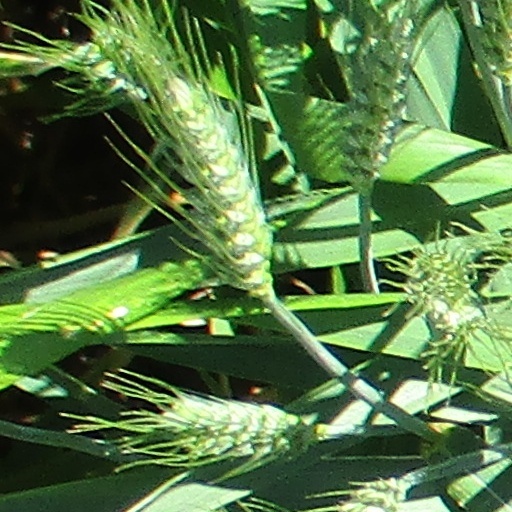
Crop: wheat